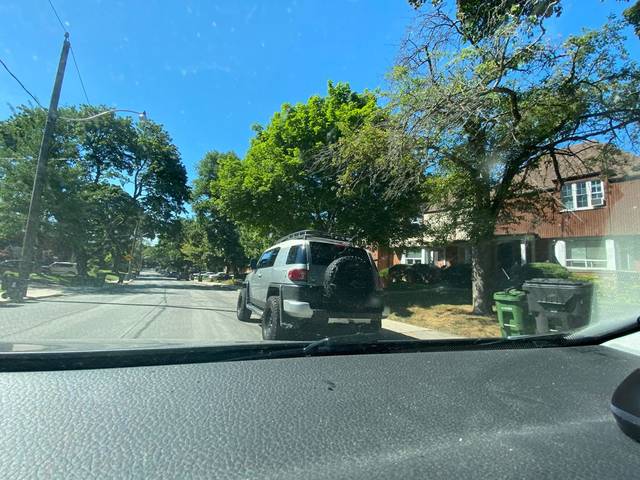
Region: Canada
Coordinates: 43.701, -79.409